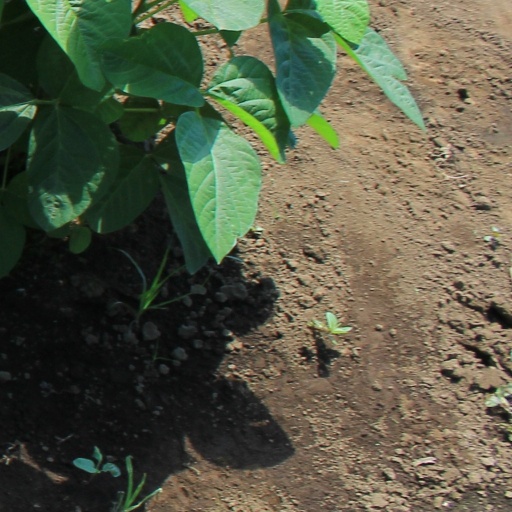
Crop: soybean